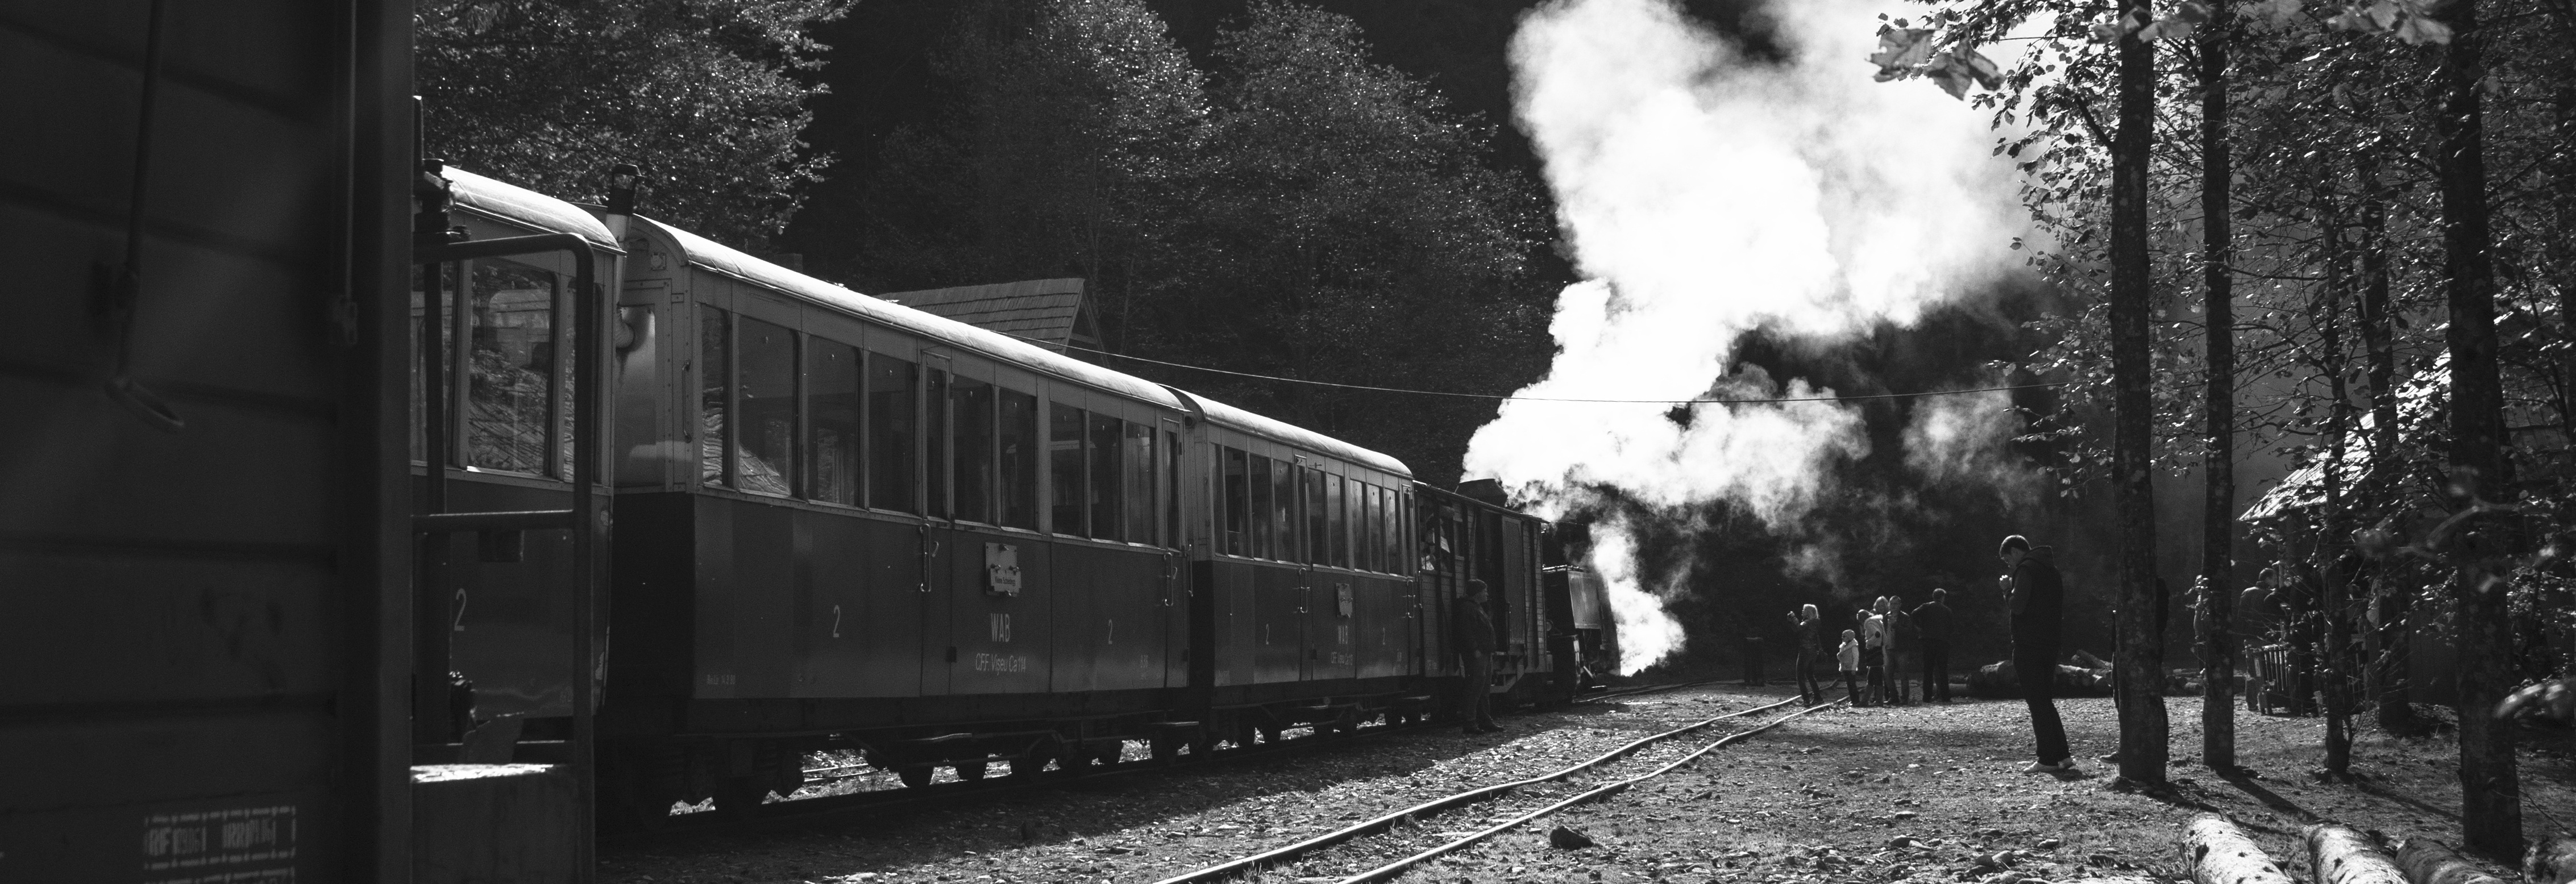
black and white, people, track, railway, railroad, rail, train, tourist, travel, transportation, transport, vehicle, journey, station, train station, black, monochrome, tourism, trip, departure, terminal, scene, leaving, romania, b w, monochrome photography, mocanita, old looking, rolling stock